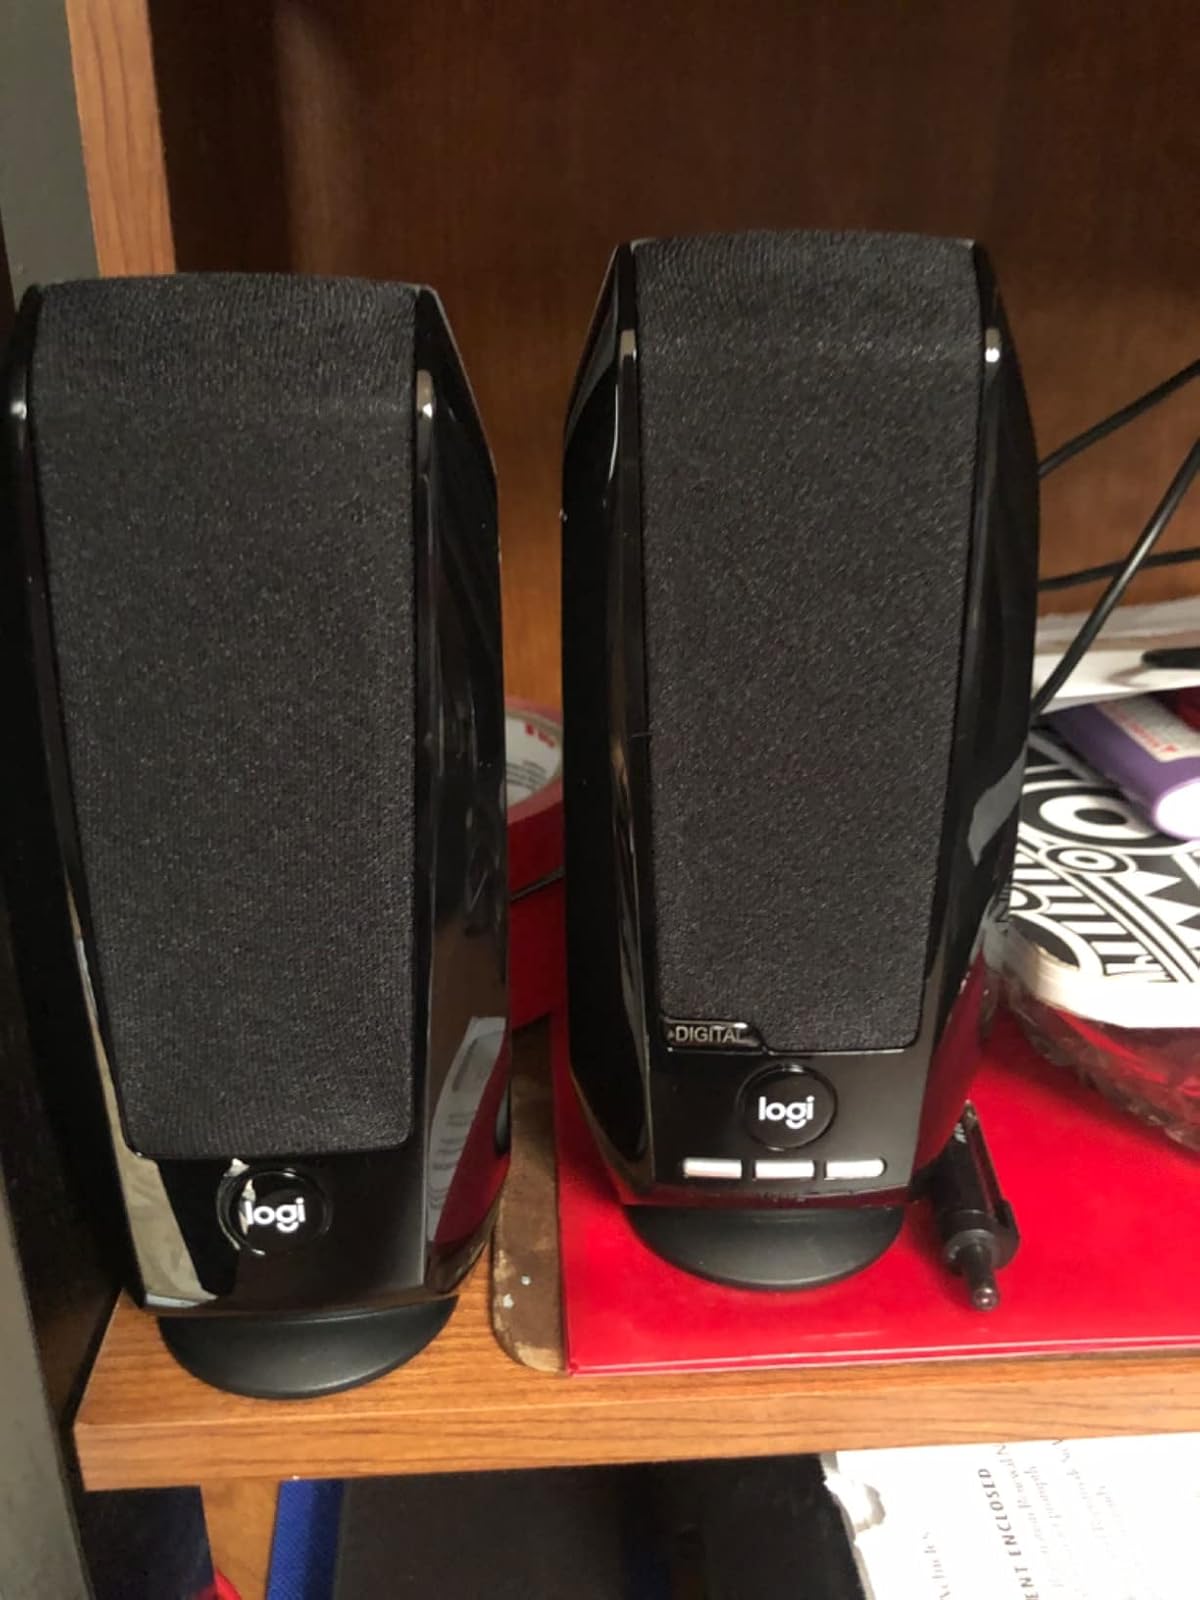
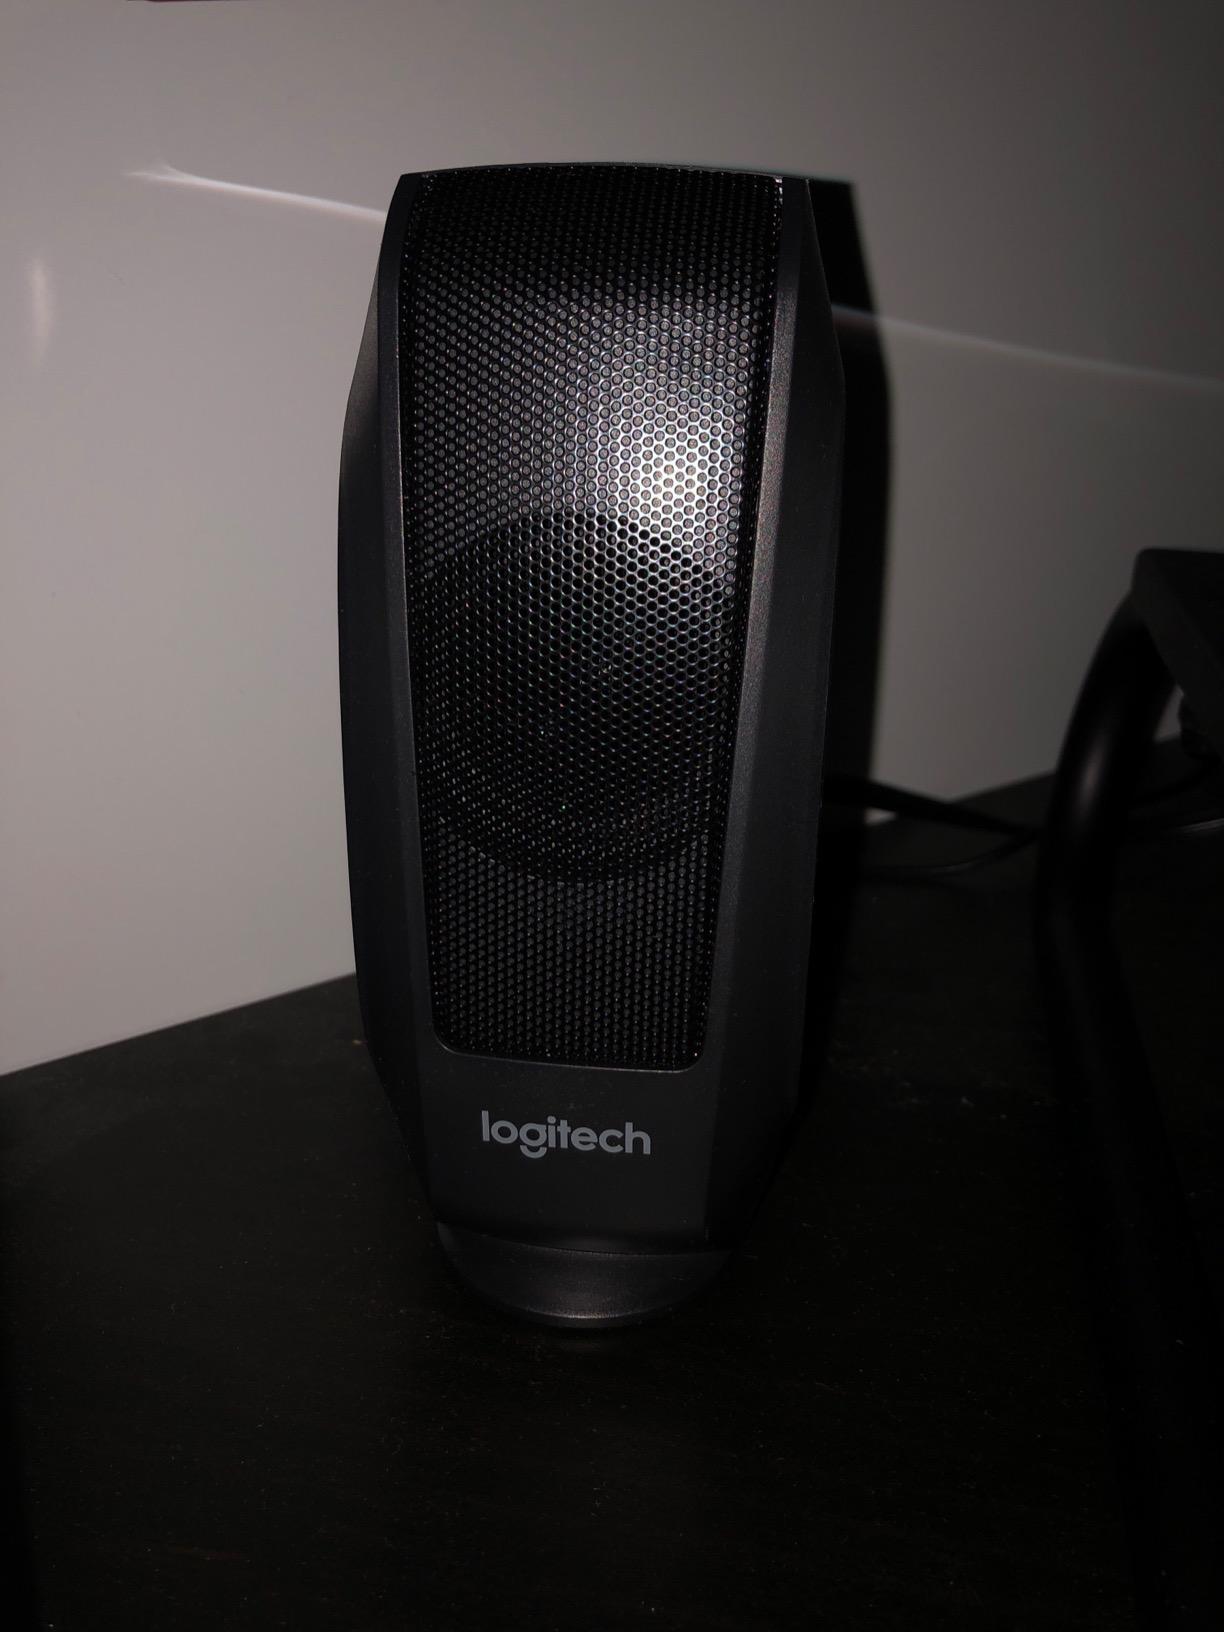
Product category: speaker
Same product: no